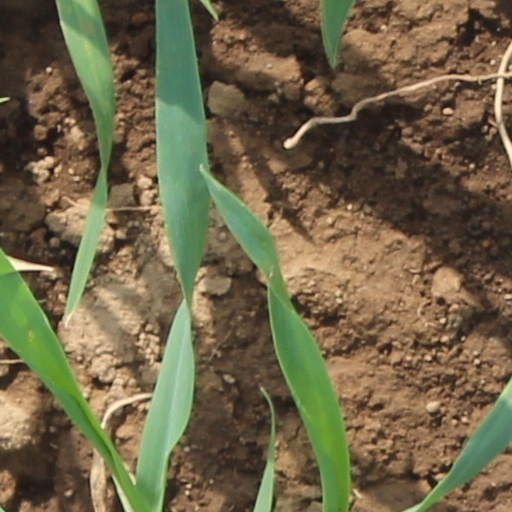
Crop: wheat